Hyundai Kappa engine

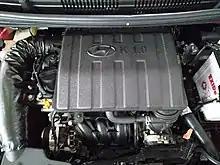
2021 Hyundai Grand i10 Nios 1.0 engine

Flex fuel compatible version of the 1.0 MPi engine. The three-cylinder engine makes at 6,200 rpm and of torque at 4,500 rpm.